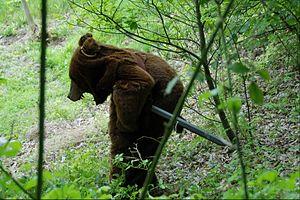
Titash, dans son costume d'ours Ursus. Photo prise à Marly-le-Roi (France).
L'ours dans la culture des populations humaines en contact avec cet animal, qui partagea longtemps son biotope avec elles, a toujours occupé une place particulière. Dès l'époque préhistorique, il a incarné une divinité. Si la thèse du culte de l'ours au paléolithique moyen est controversée, de nombreuses formes de vénération liées à sa chasse et associées à des rites parfois violents sont plus tard attestées dans de multiples sociétés autour du monde. L'ours fut considéré comme un double animal de l'homme, un ancêtre tutélaire, un symbole de puissance, de renouveau, du passage des saisons, et même de royauté puisqu'il fut longtemps symboliquement le roi des animaux en Europe. Étroitement associé à des pratiques et traditions animistes « païennes » parfois transgressives, l'ours et ses cultes furent combattus par l'Église catholique lors des évangélisations successives, conduisant à sa dépréciation et à sa diabolisation progressive, jusqu'à lui donner une réputation d'animal goinfre et stupide au Moyen Âge.